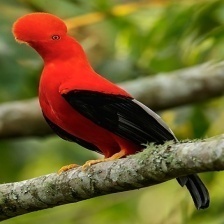
Species: COCK OF THE  ROCK
Scientific name: RUPICOLA